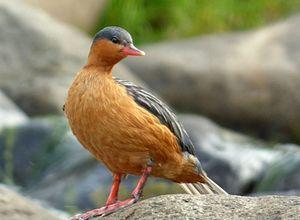
La province de Tucumán est une province de l'Argentine située au nord-ouest du pays. Elle a pour capitale la ville de San Miguel de Tucumán.
La province de Río Negro est une province de l'Argentine. Elle est située au sud du pays, en Patagonie. Elle est bordée au nord par la province de La Pampa, à l'est par celle de Buenos Aires, au sud par le Chubut et à l'ouest par le Neuquén et, séparée par la cordillère des Andes, par la République du Chili.